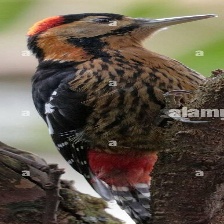
Species: DARJEELING WOODPECKER
Scientific name: DENDROCOPOS DARJELLENSIS